List of intercommunalities of the Allier department

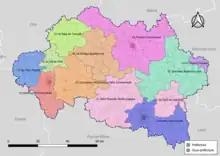
Map of Allier's intercommunal structures on 1 January 2019.

The department of Allier has, since 1 January 2017, had eleven public establishments for intercommunal cooperation (EPCI) with their own tax system: three "communautés d'agglomération" and eight "communautés de communes".